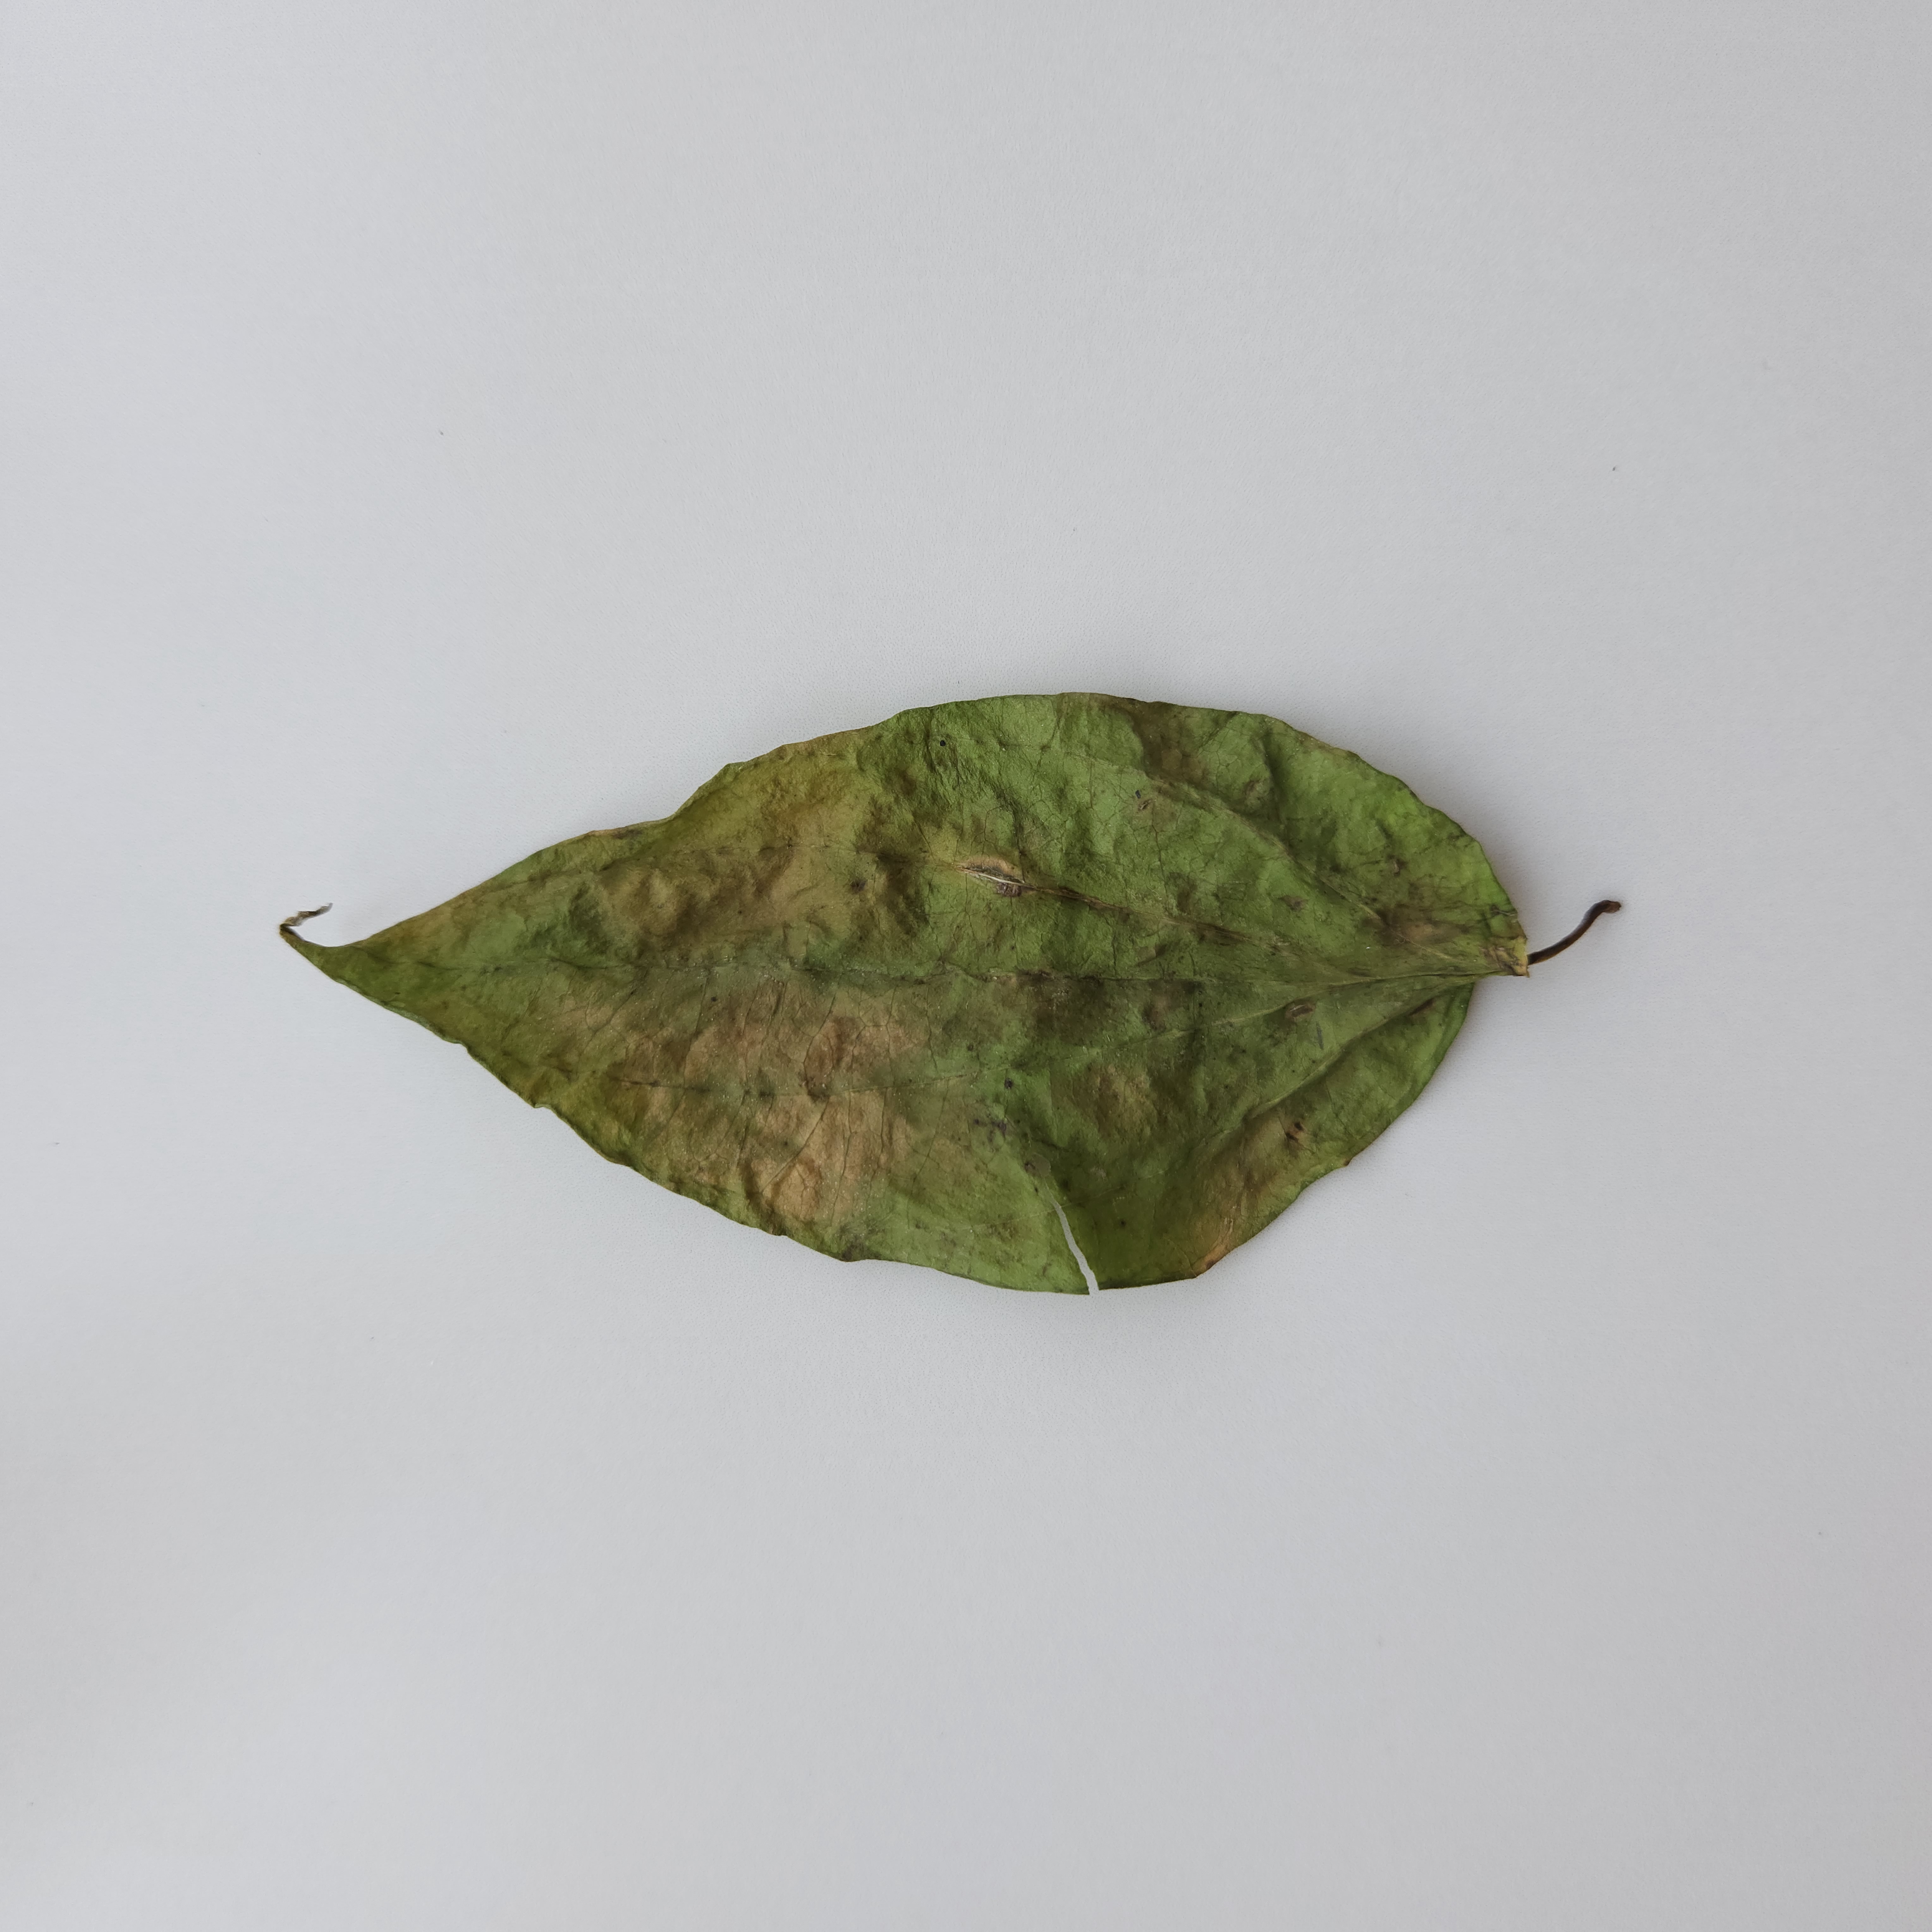
Label: Dried